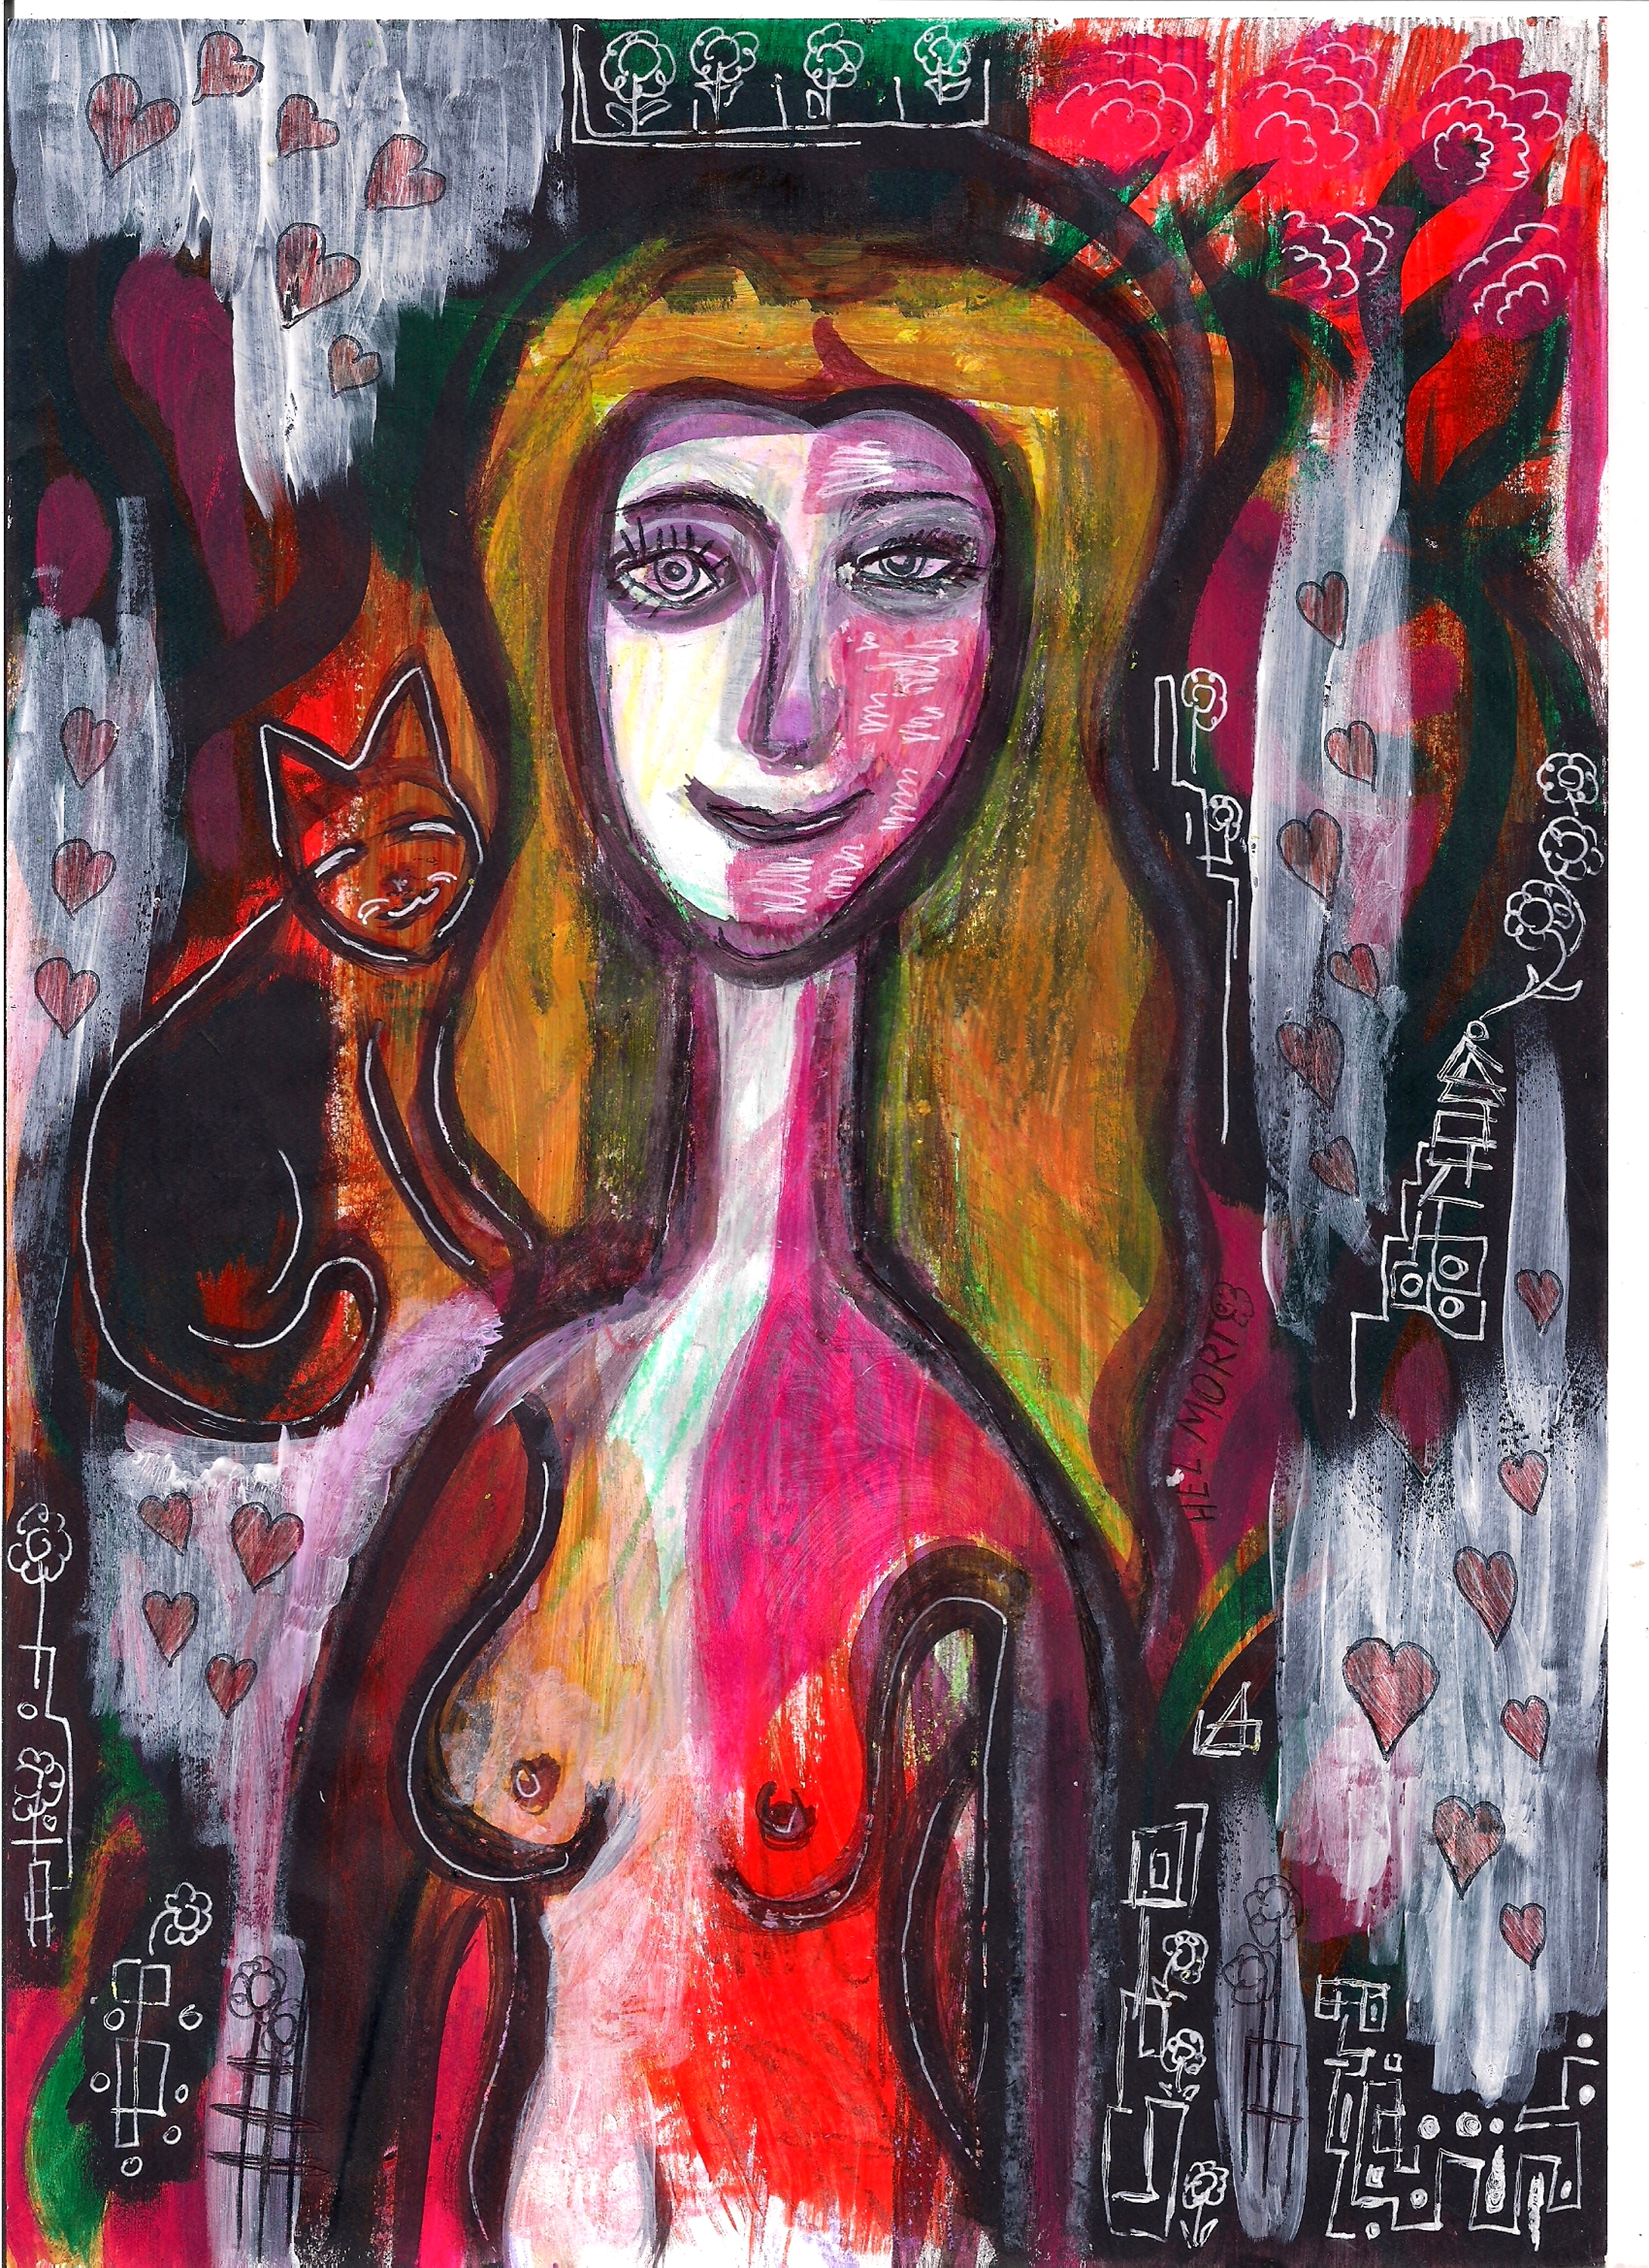
hel, mort, art, contemporary, fine, beautiful, fashion, woman, girl, nude, modern art, painting, pink, acrylic paint, street art, illustration, visual arts, drawing, graffiti, magenta, textile, paint, watercolor paint, style, artwork